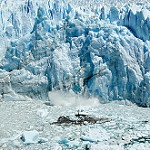
Scene: Outdoor